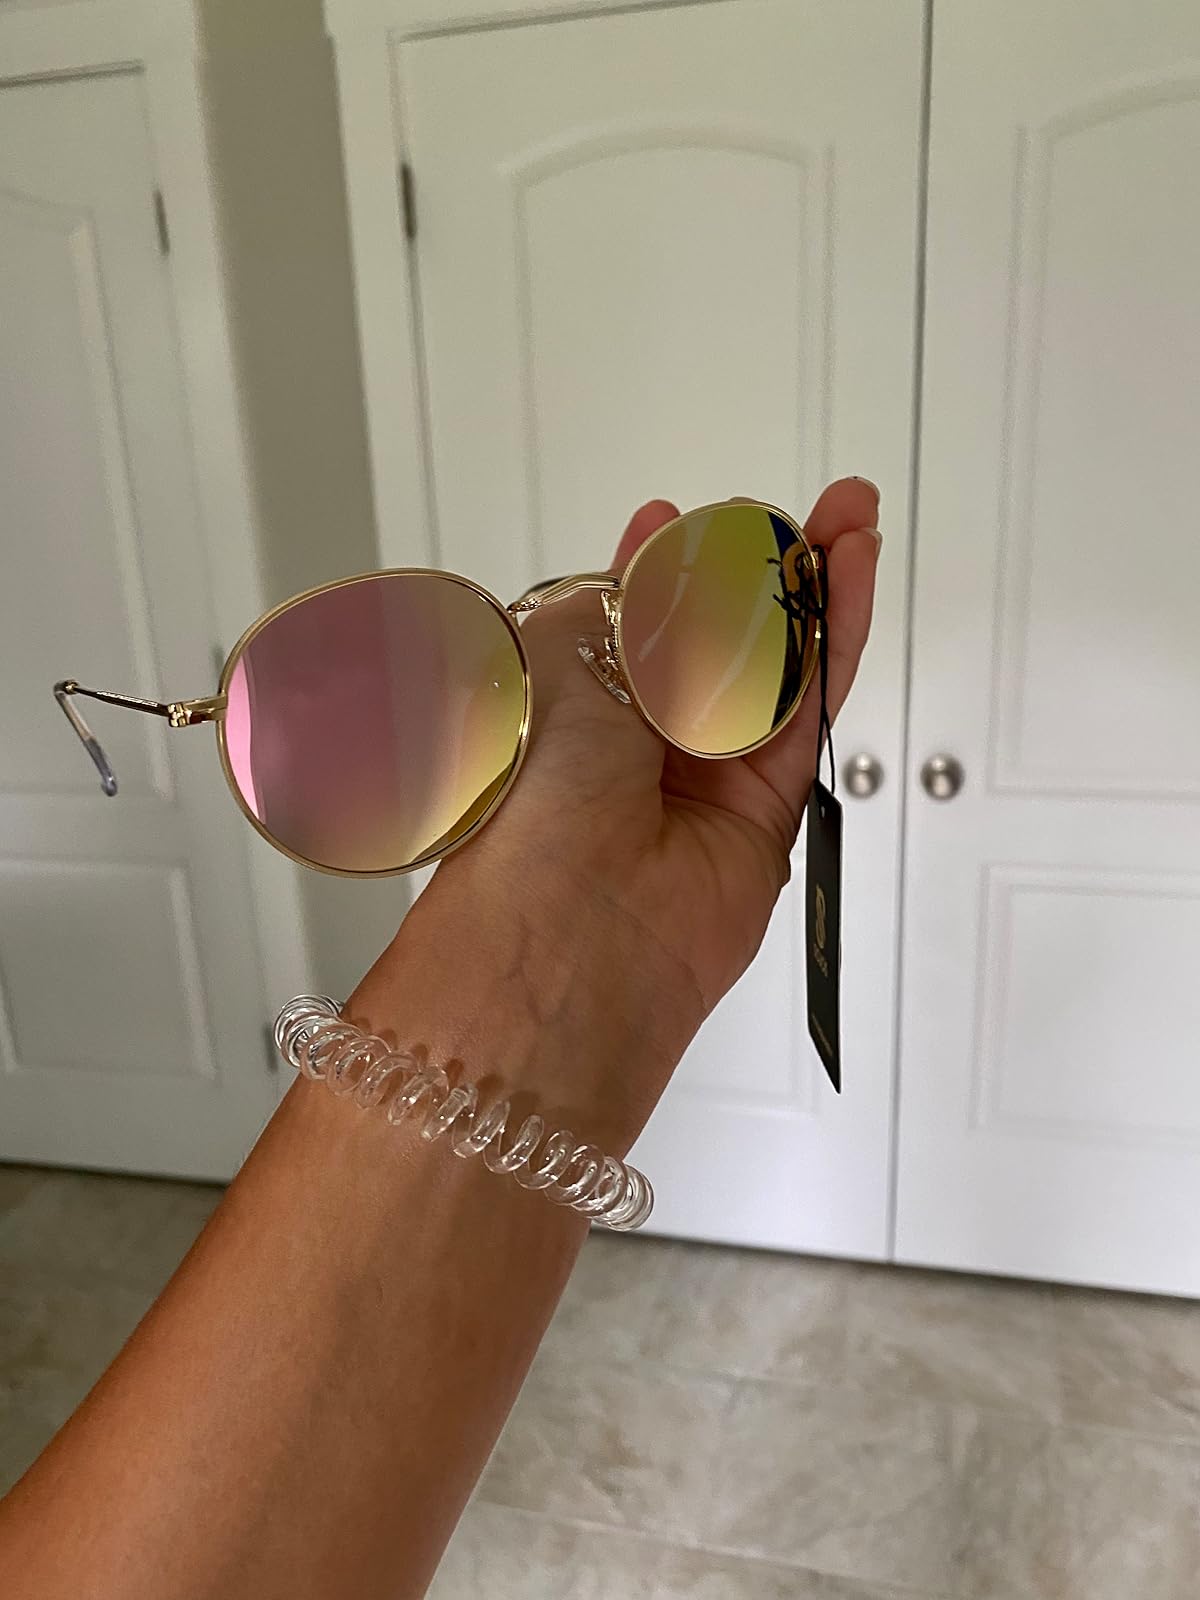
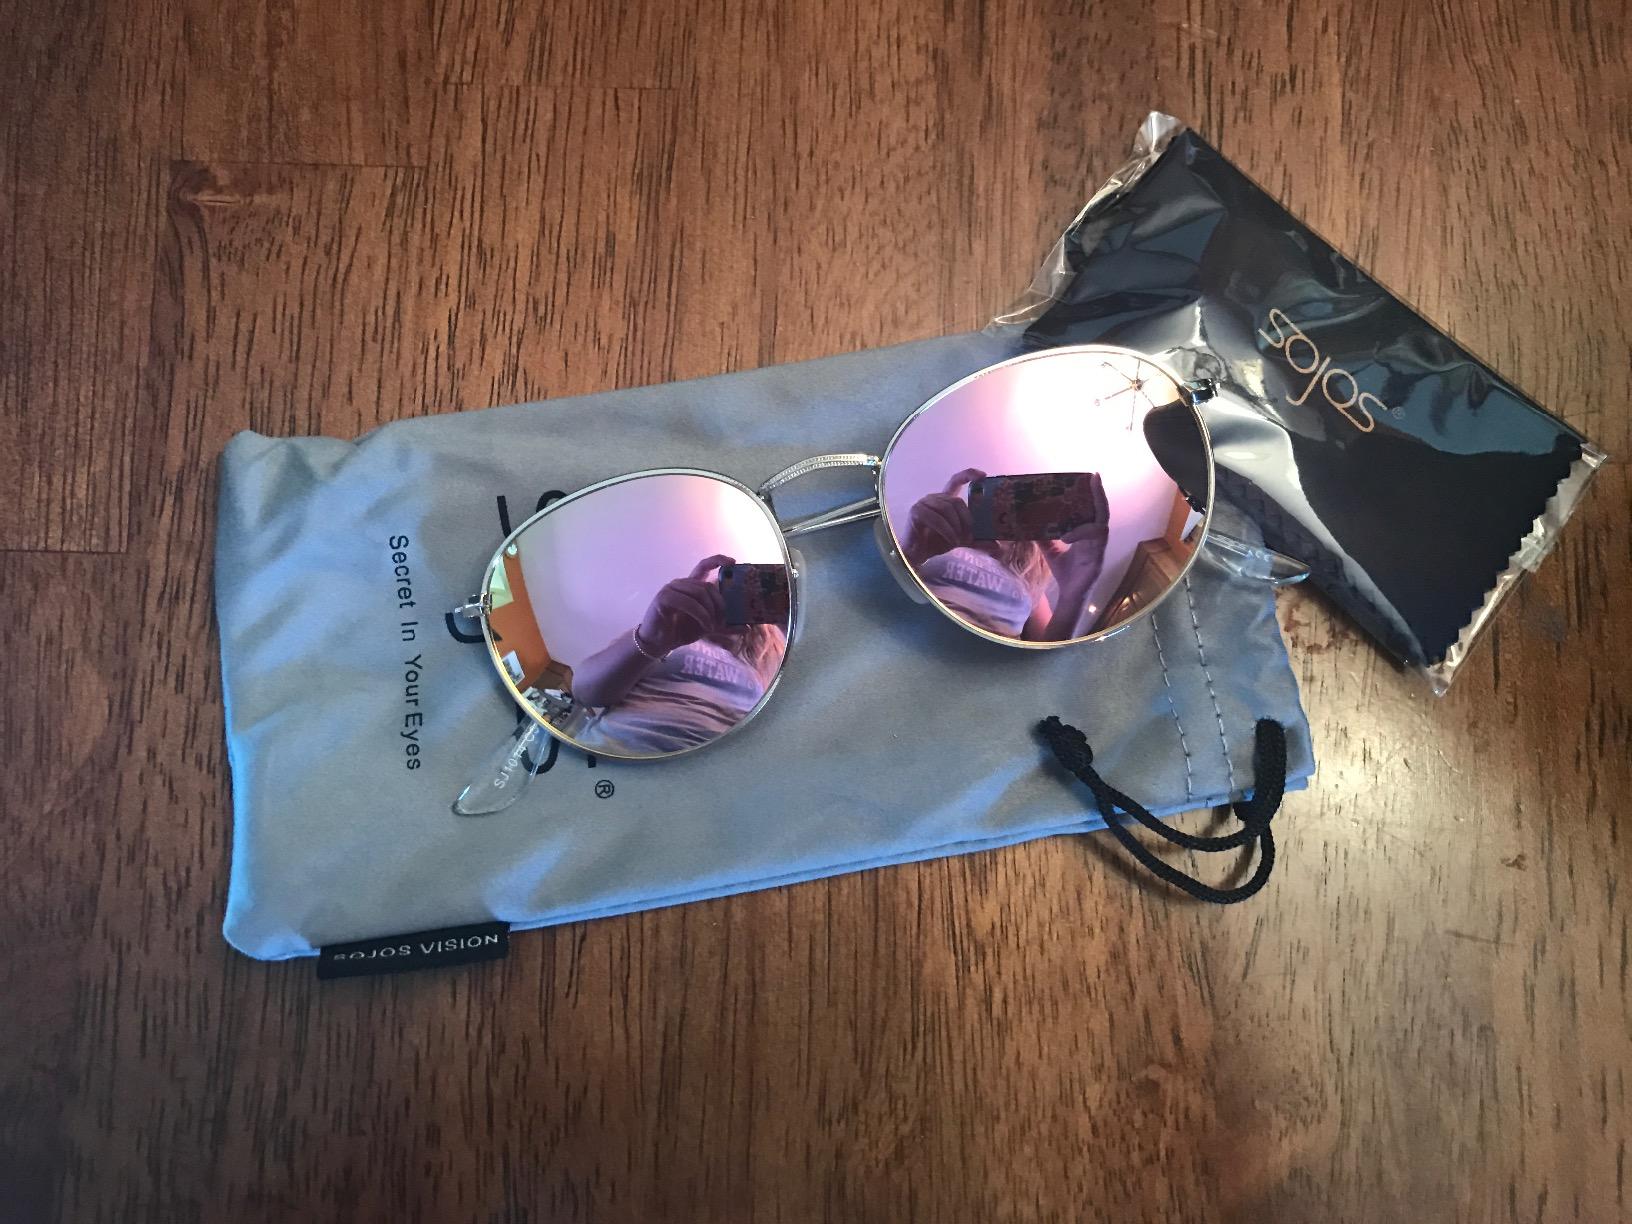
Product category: accessories_sunglasses
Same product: yes